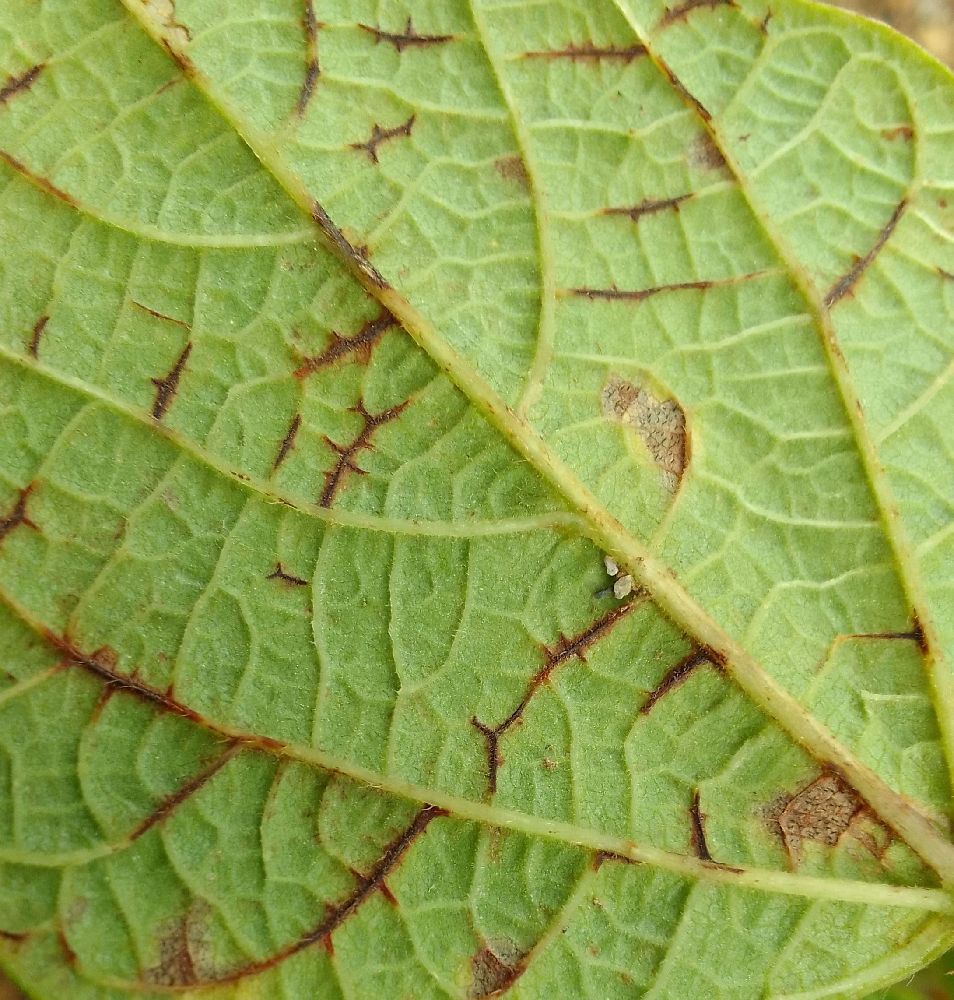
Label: anthracnose